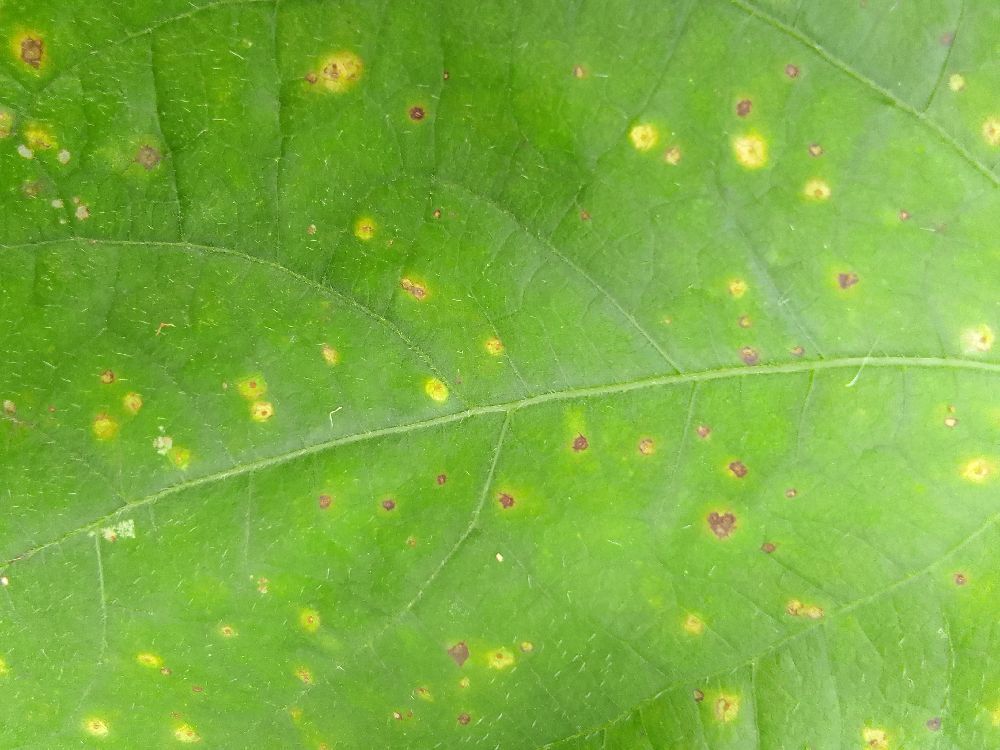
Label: rust